Pasonanca Park

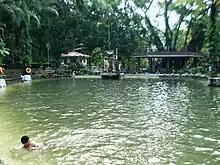
Pasonanca Main Pool 1

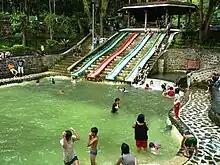
Pasonanca Main Pool 2

The park has three public pools. It boasts an Olympic-size swimming pool, a natural flowing pool and a children's pool with water slides. There are also many picnic areas.